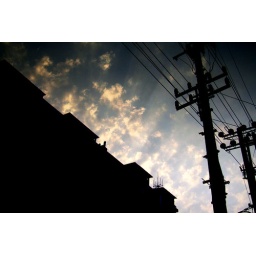
Rows of apartment buildings and &amp;quot;electricity poles&amp;quot; in the Zhifu district in the center of the city, silhouetted against the sky at dusk